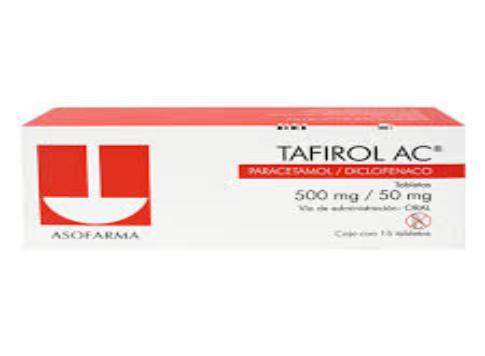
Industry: Medical